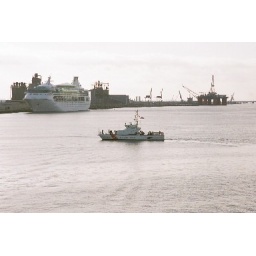
I took this because it was the first coast guard boat I'd ever seen in person!